Guilherme (footballer, born May 1991)

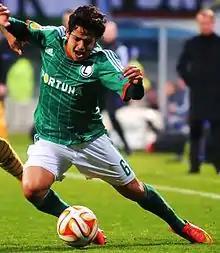
Guilherme with Legia Warsaw

Guilherme Costa Marques (born 21 May 1991), known simply as Guilherme, is a Brazilian professional footballer who plays as a midfielder.